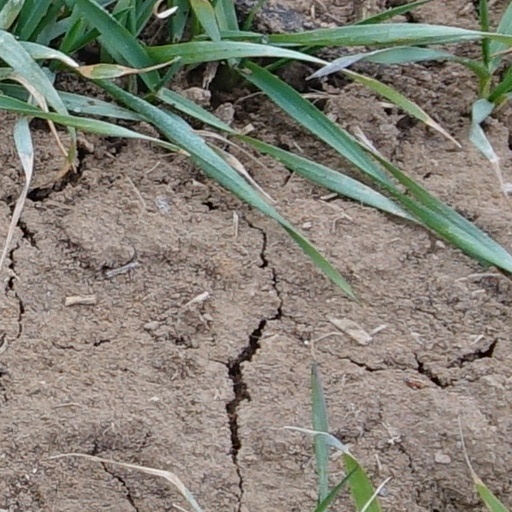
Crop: wheat